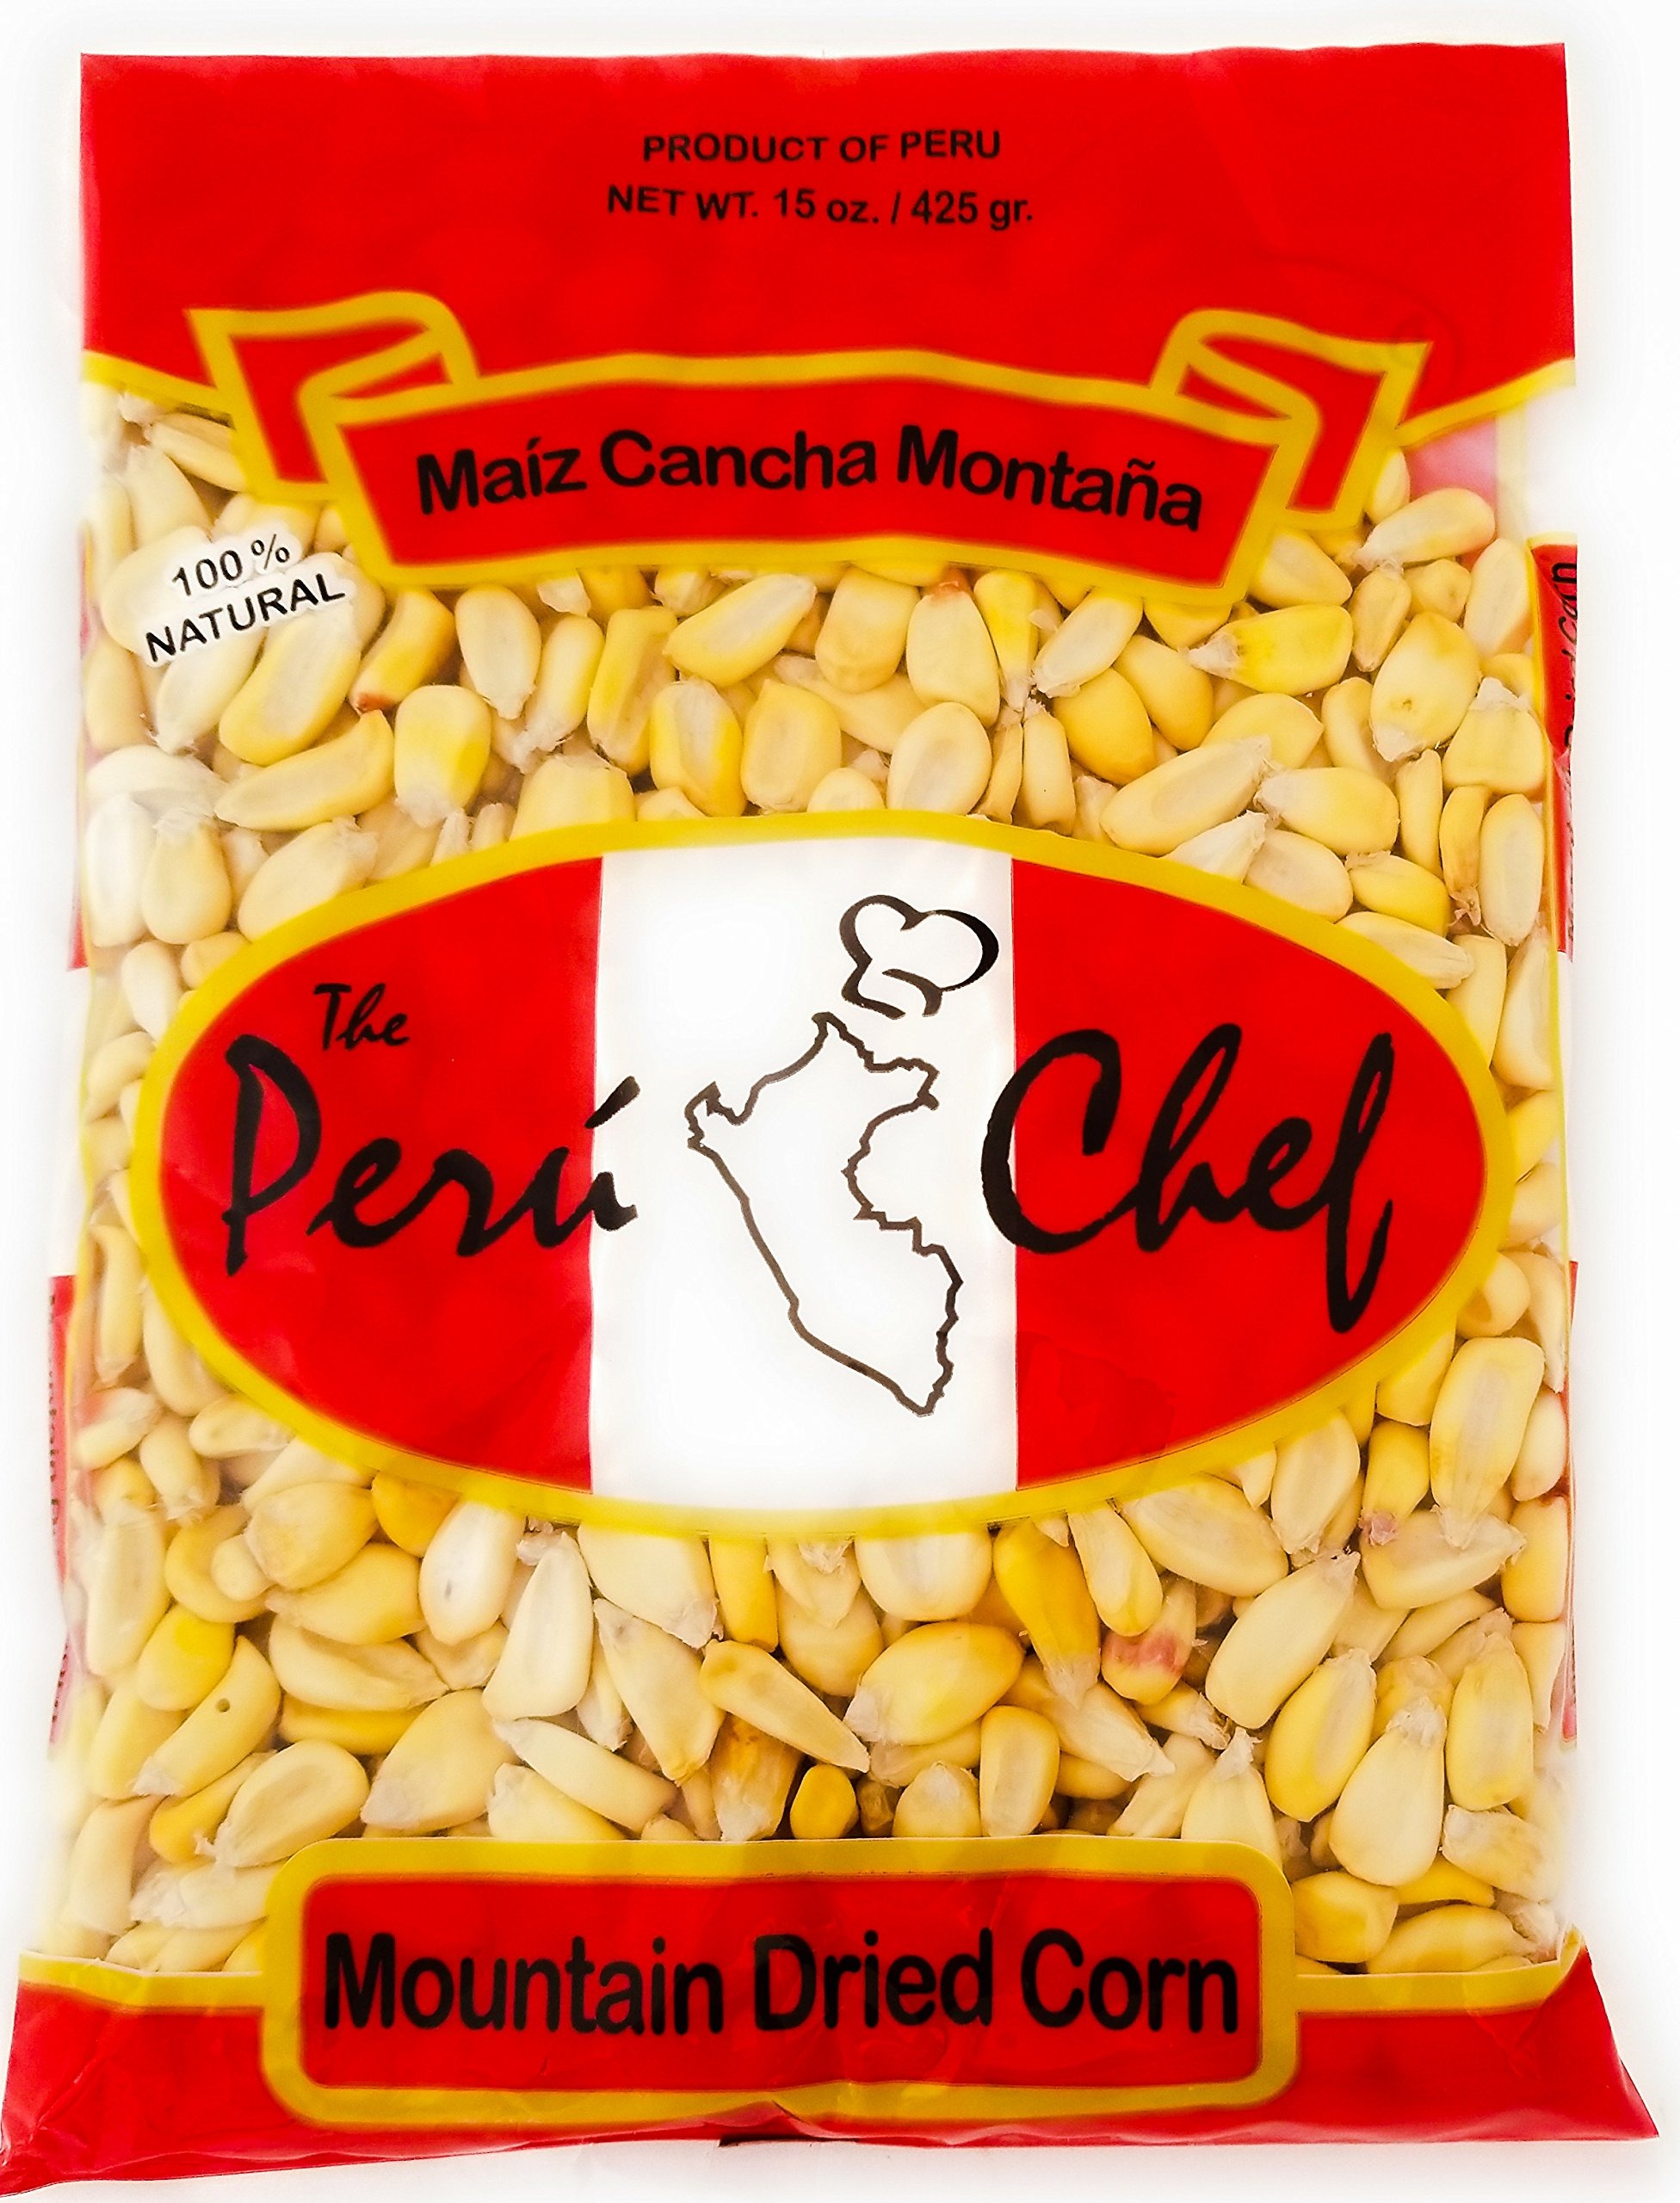
Item Name: The Peru Chef Maiz Chulpe (Chulpe Corn) Product of Peru - 15oz Single Bag
Bullet Point 1: The Peru Chef
Bullet Point 2: Maiz Chulpe (Chulpe Corn)
Bullet Point 3: Product of Peru
Bullet Point 4: 15oz Single Bag
Bullet Point 5: 100% NATURAL
Product Description: Maiz Chulpe (Chulpe Corn)
Value: 15.0
Unit: Fl Oz

Price: 12.44